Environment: real
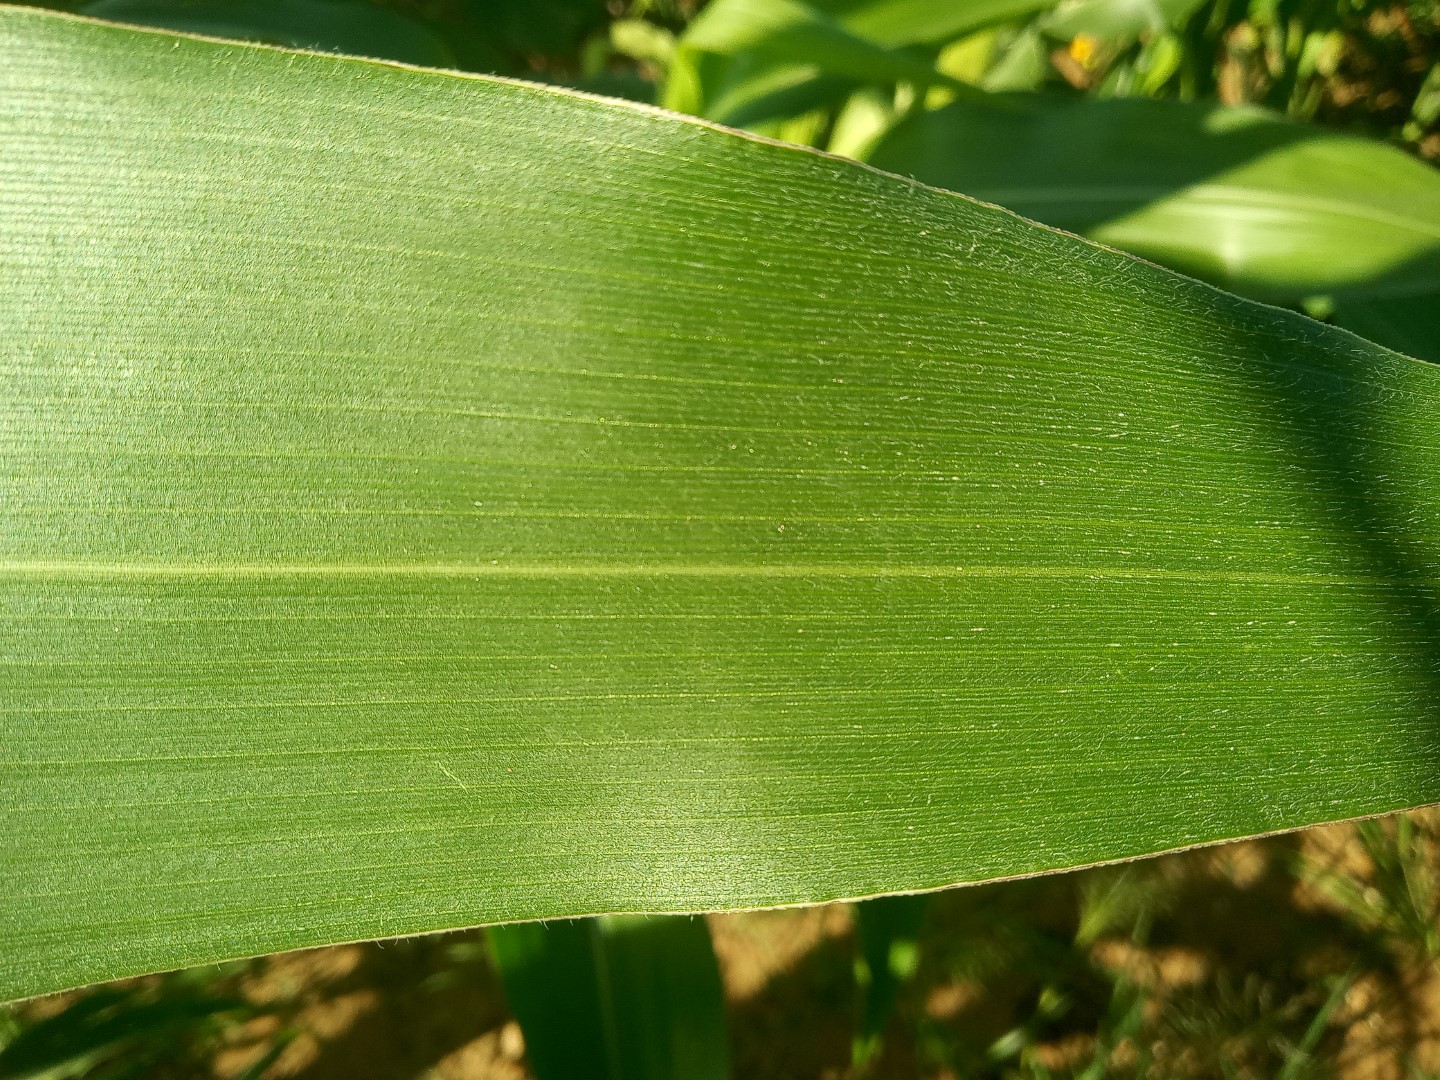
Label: healthy